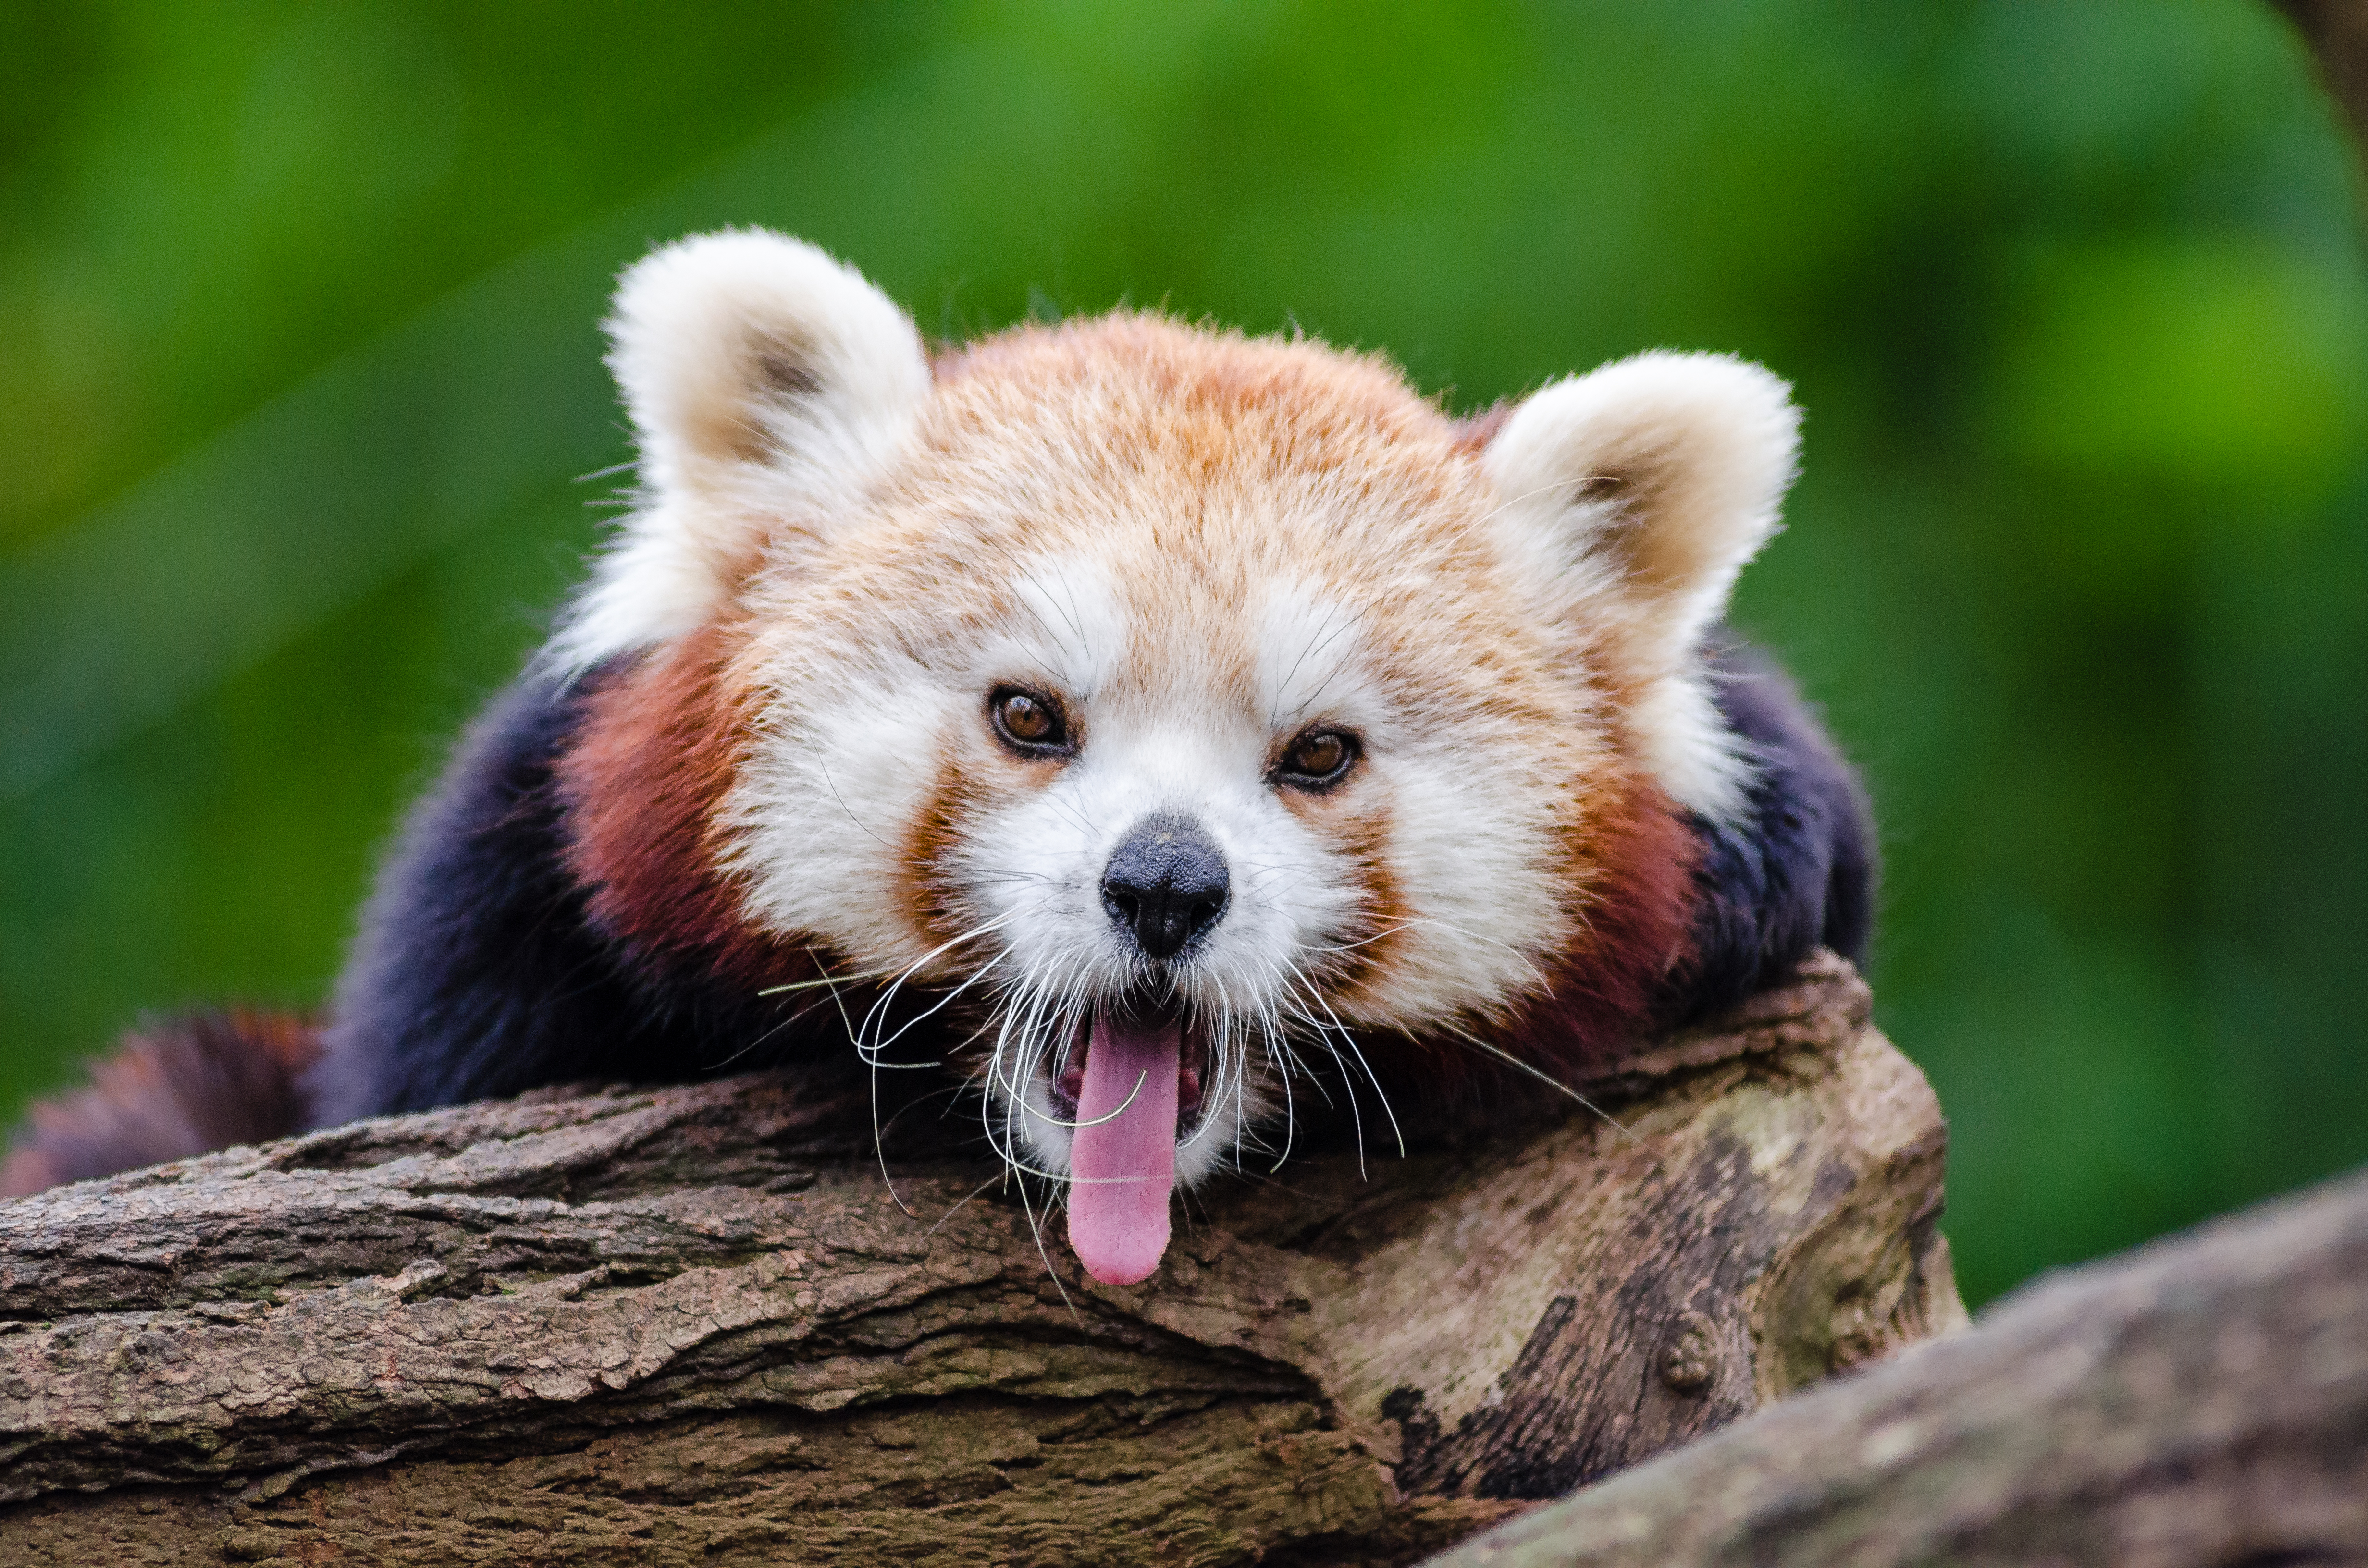
tree, nature, bokeh, vintage, sweet, fall, feet, animal, cute, female, wildlife, zoo, fur, orange, young, green, high, red, foot, autumn, mammal, nikon, fauna, red panda, panda, 2015, face, nose, whiskers, paw, tail, animals, ears, endangered, vertebrate, germany, deutschland, herbst, natur, paws, tier, iso, ss, fell, grn, gesicht, baum, adorable, bamboo, d7000, roter, kleiner, niedlich, sues, suess, species, bedrohte, tierart, tierpark, weiblich, jungtier, jung, ohren, schwanz, nase, bedroht, ailurus, fulgens, mozilla, firefox